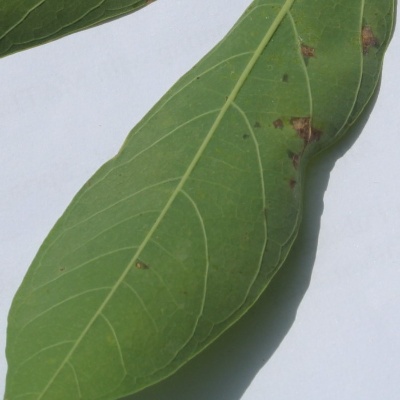
Crop: Cassava
Condition: bacterial blight